Operation Rheinübung

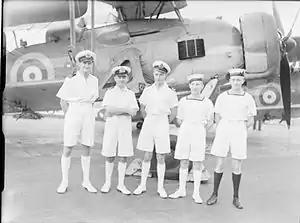
Five of the "Victorious" Swordfish aircrew involved in the "Bismarck" attack

Operation Rheinübung was the last sortie into the Atlantic by the new German battleship and heavy cruiser on 18–27 May 1941, during World War II. This operation aimed to disrupt Allied shipping to the United Kingdom as the previously successful Operation Berlin had done. After "Bismarck" had sunk HMS "Hood" during the Battle of the Denmark Strait (24 May), it culminated with the sinking of the "Bismarck" (27 May), while "Prinz Eugen" escaped to port in occupied France. From that point on, Germans would rely only on U-boats to wage the Battle of the Atlantic.